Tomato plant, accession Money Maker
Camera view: tilt-top (135 deg); turntable rotation: 120 degrees
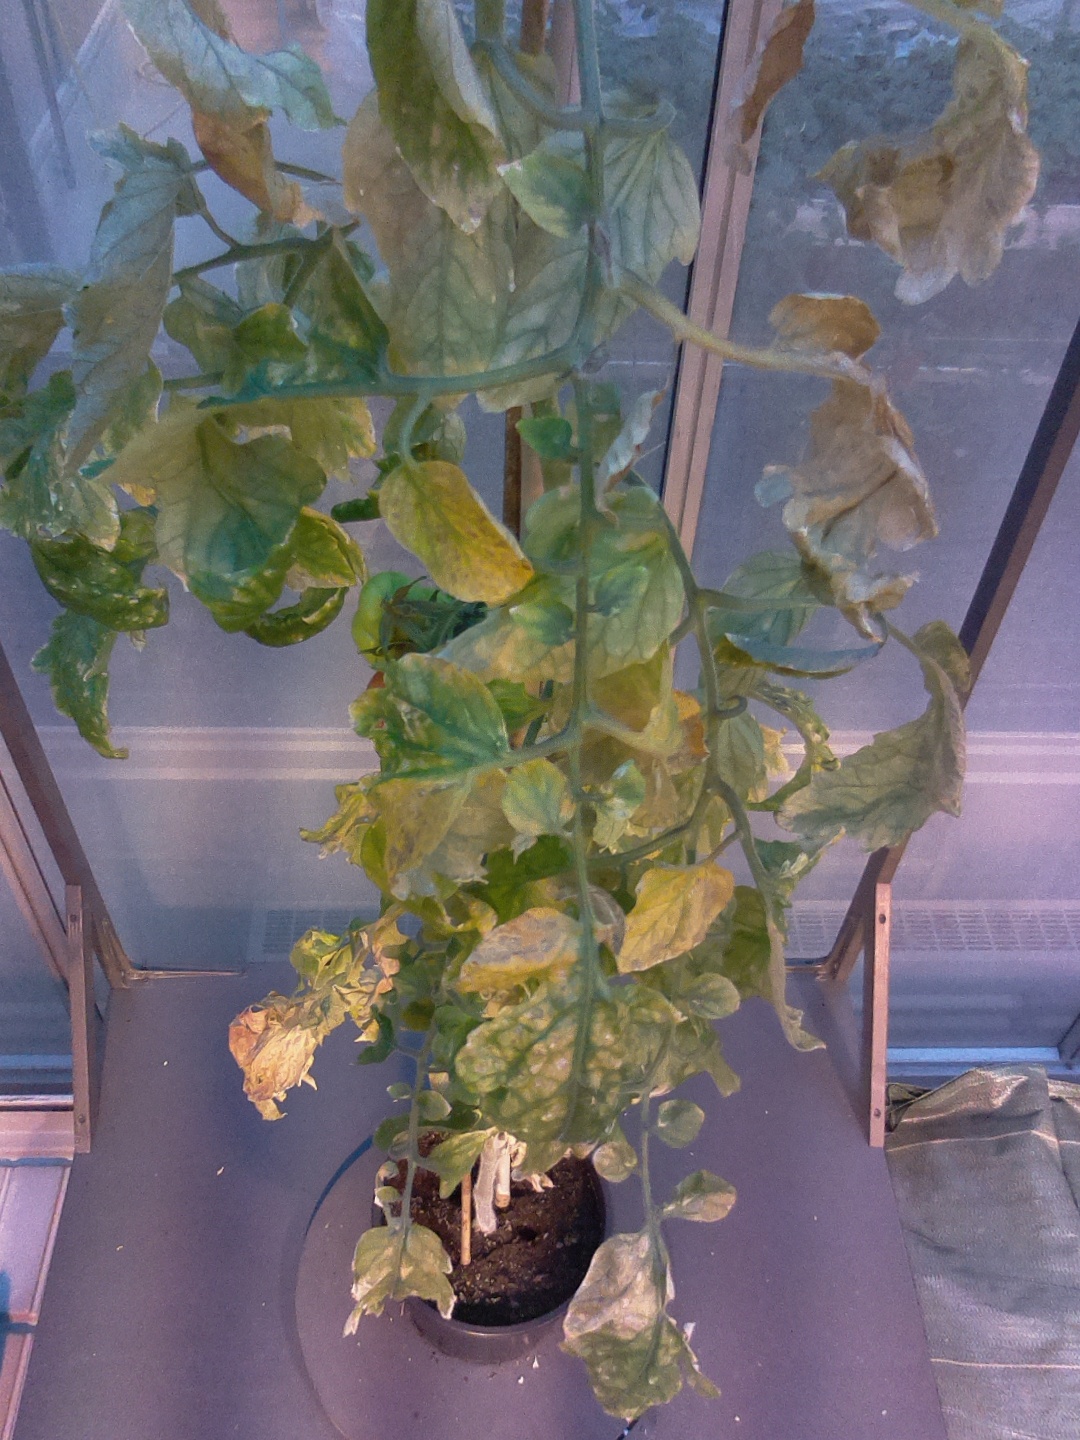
BBCH growth stage 81: 10%-20% of fruits show typical fully ripe color